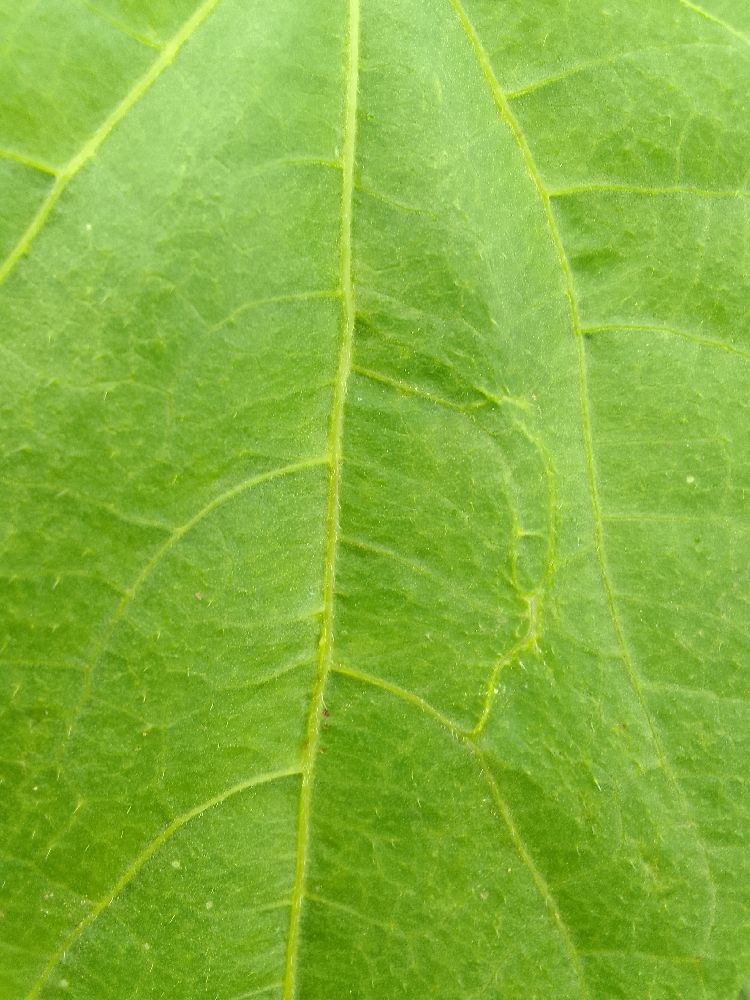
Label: healthy